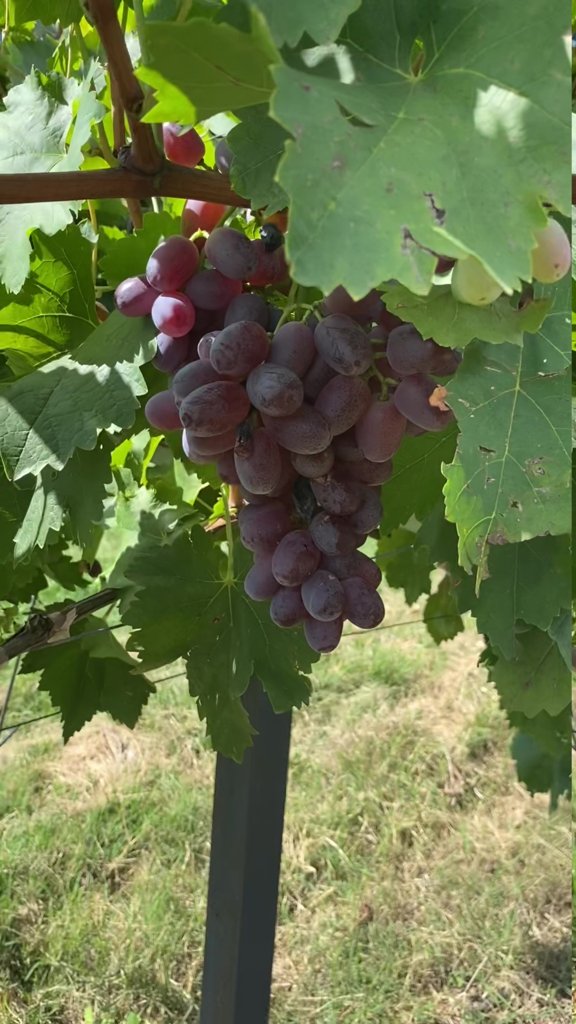
Berries visible: 51
Grape clusters: 3